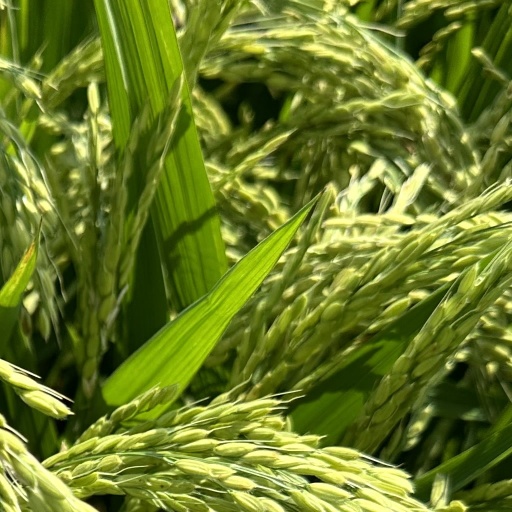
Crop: rice